Freedom of the press

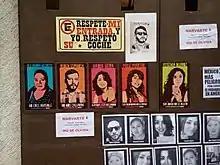
Mexican journalist Rubén Espinosa was murdered, along with four women, in Mexico City after fleeing death threats in Veracruz.

More than 120 journalists remained in prison in Turkey in 2019, making it the most prolific incarcerator of journalists in the world.